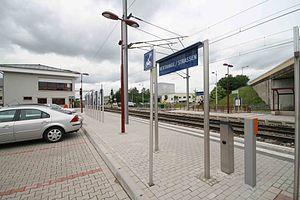
La gare de Bertrange - Strassen est une gare ferroviaire luxembourgeoise de la ligne 5, de Luxembourg à Kleinbettingen et frontière, située sur le territoire de la commune de Bertrange, près de Strassen, dans le canton de Luxembourg.